List of Colchester United F.C. players (25–99 appearances)

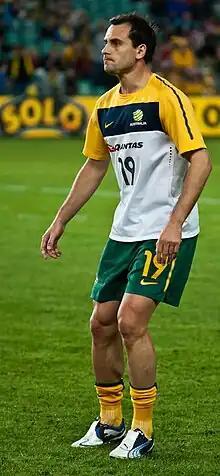
Richard Garcia, the only Colchester United player to make exactly 99 appearances in all competitions.

Colchester United Football Club is an English football club based in Colchester, Essex. Formed in 1937, the club competed in the Southern Football League from their foundation until 1950, when they were elected to the Football League. The club spent eleven years in the Third Division South and Third Division following the league's reorganisation in 1958, with a best finish of third place in 1957, one point behind rivals Ipswich Town and Torquay United. Colchester suffered their first relegation in 1961 as they finished 23rd in the Third Division, but spent just one season in the Fourth Division as they were promoted in second position, behind Millwall by just one point. This trend of relegation followed by promotion continued over the next few decades, before the club were eventually relegated from the Football League to the Conference in 1990.